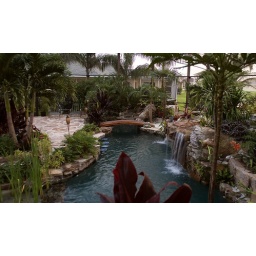
overhead view of lagoon pool looking at wooden bridge crossing over swim area to water feature on opposite end of pool